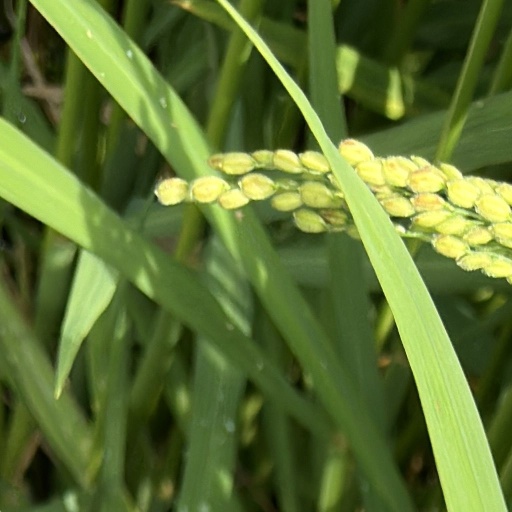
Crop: rice